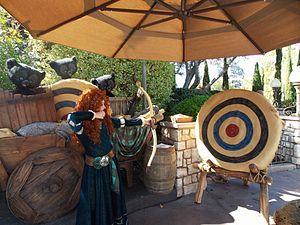
Mérida est le personnage principal du long métrage d'animation Rebelle, sorti en 2012. Elle fait partie de la franchise Disney Princess.